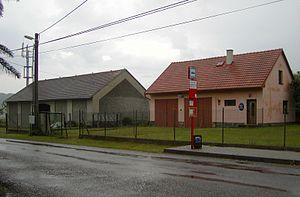
Korkyně est une commune du district de Příbram, dans la région de Bohême-Centrale, en République tchèque. Sa population s'élevait à 132 habitants en 2020.